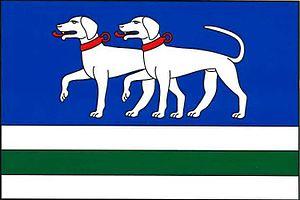
Vyžlovka est une commune du district de Prague-Est, dans la région de Bohême-Centrale, en République tchèque. Sa population s'élevait à 715 habitants en 2020.